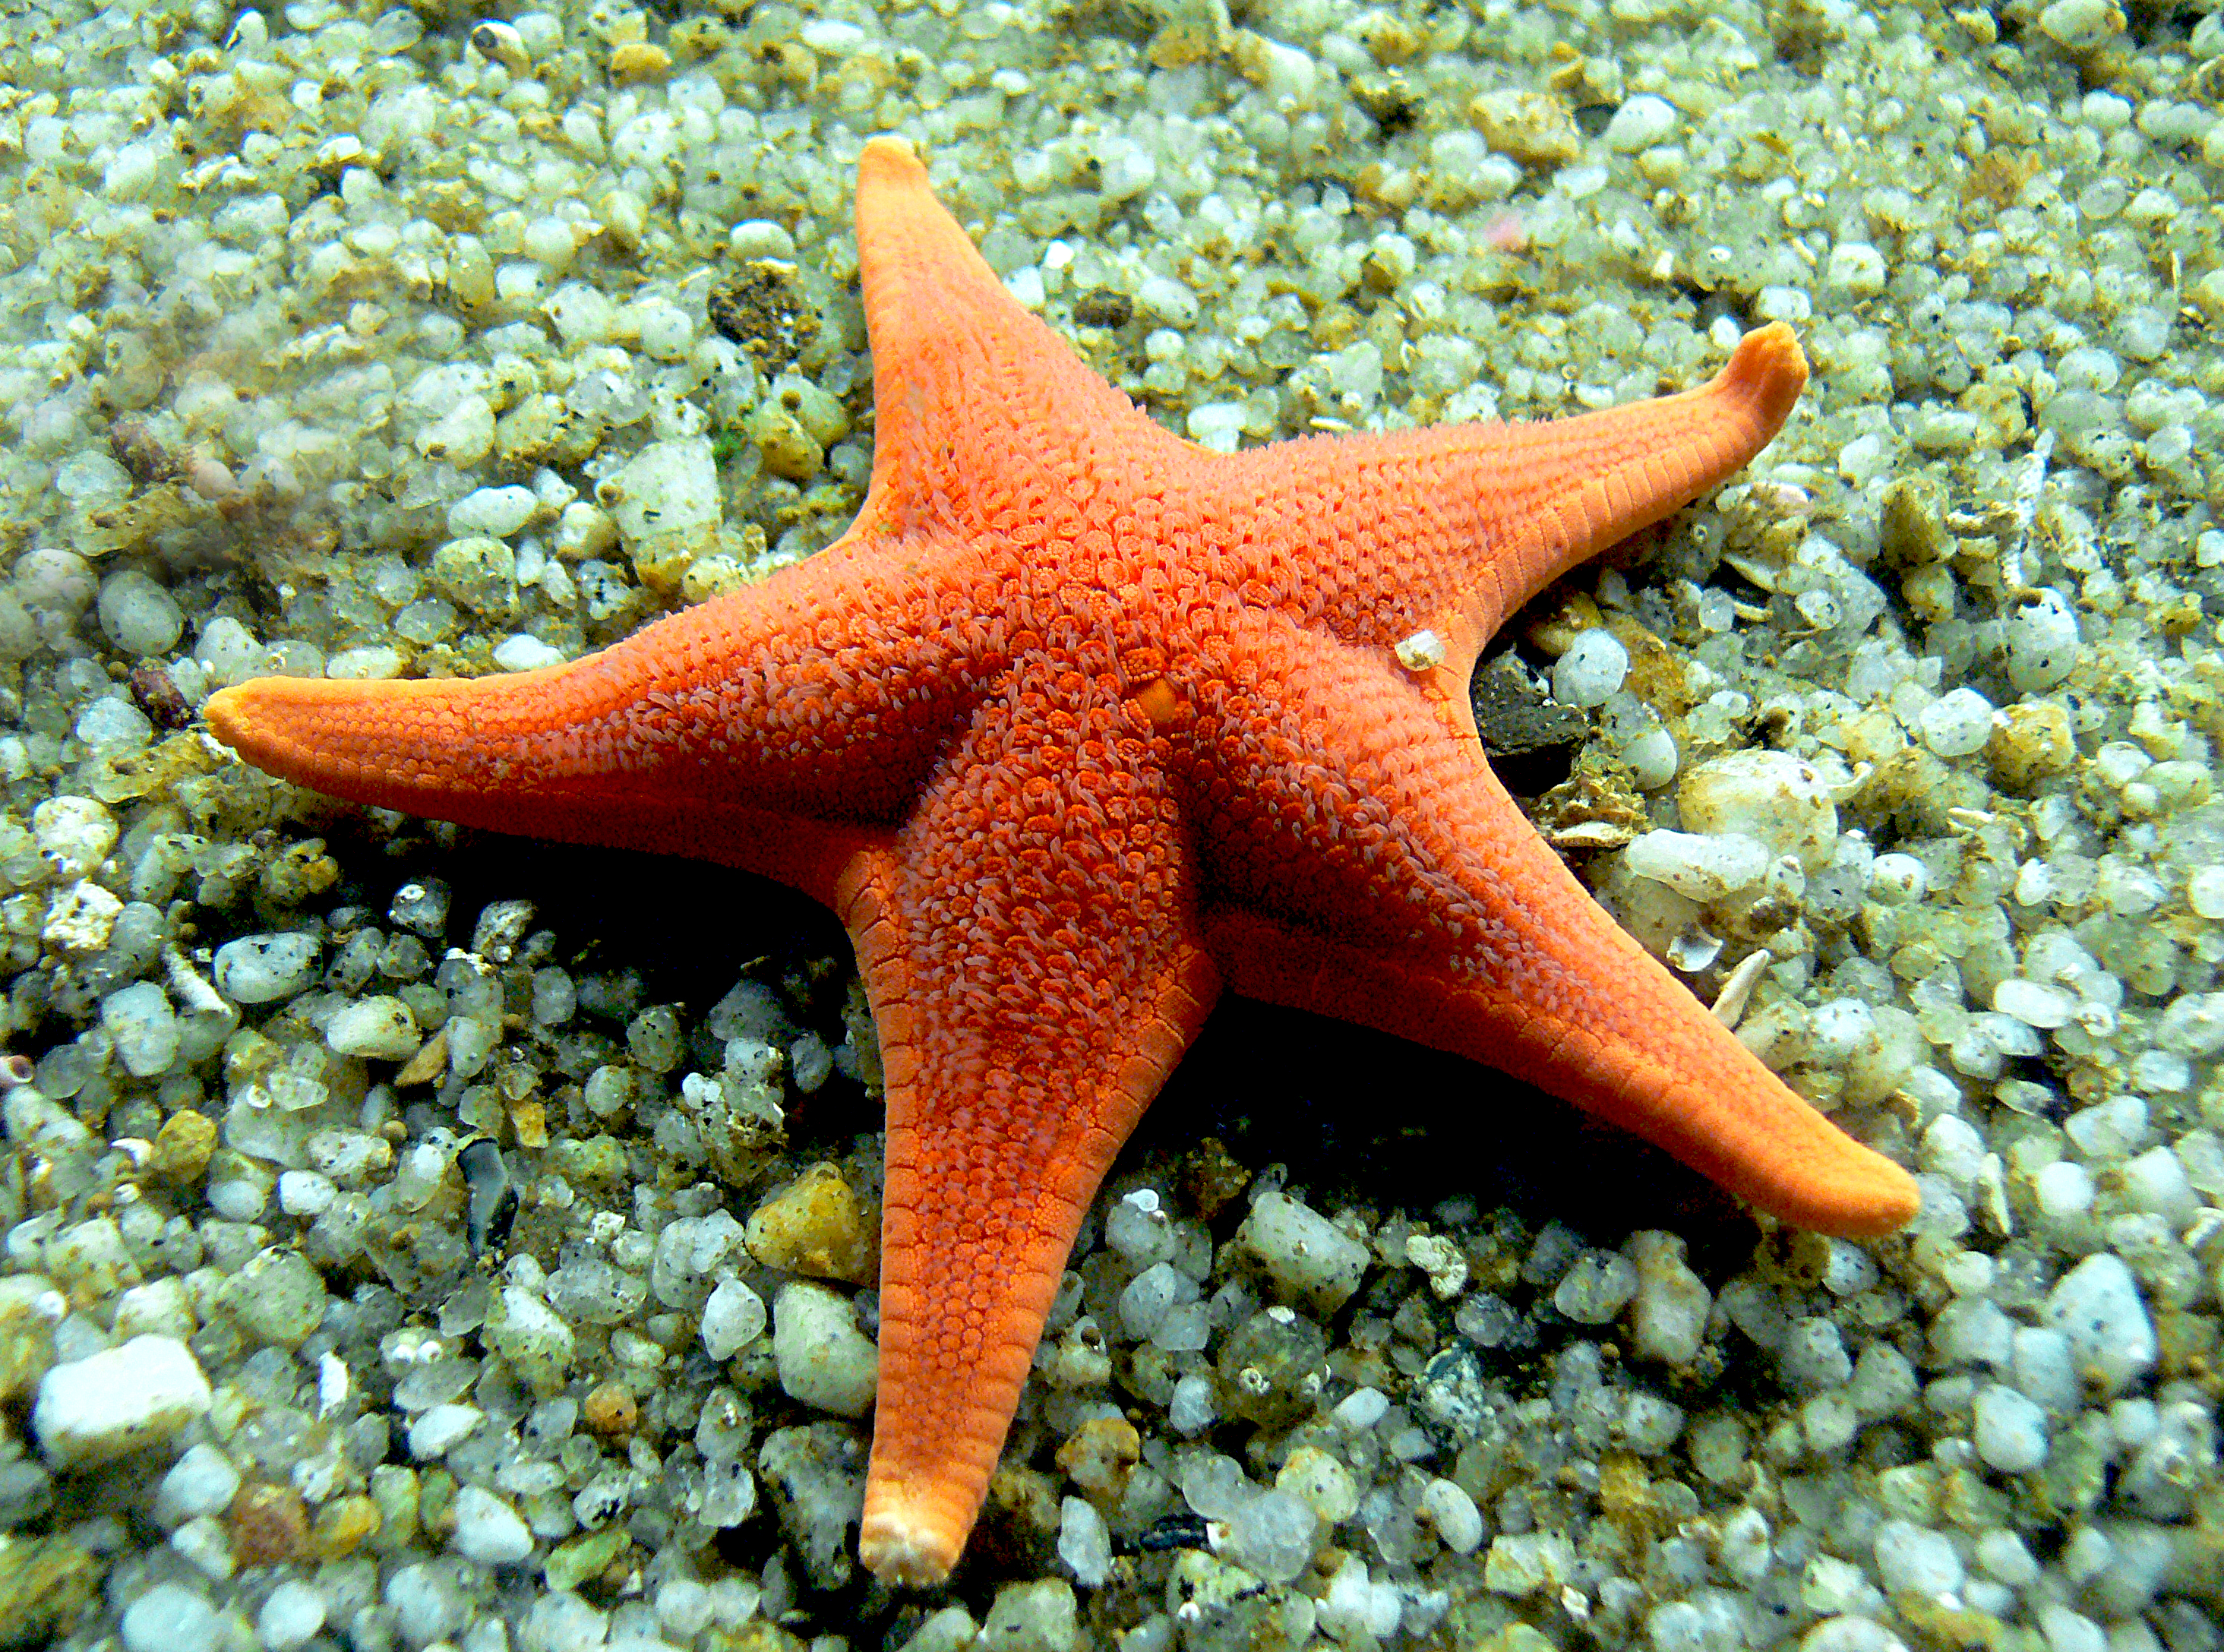
biology, jellyfish, fish, fauna, starfish, coral, coral reef, invertebrate, aquarium, crabs, fishintanks, montereyaquarium, aquaticlife, appleanemone, fisheatinganemone, crustaceans, montereybayaquarium, californiawildlife, orangestarfish, organism, echinoderm, marine biology, marine invertebrates